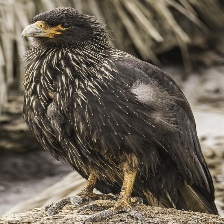
Species: STRIATED CARACARA
Scientific name: PHALCOBOENUS AUSTRALIS